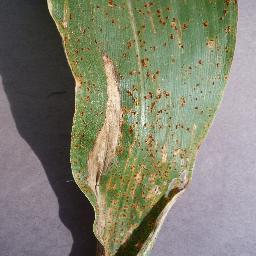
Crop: corn
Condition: (maize)_northern_blight